LGBTQ themes in speculative fiction

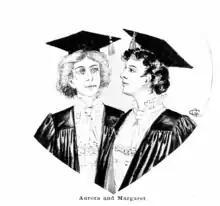
Aurora and Margaret, the heroines of Gregory Casparian's 1906 lesbian science fiction novel ""

LGBTQ themes in speculative fiction include lesbian, gay, bisexual, transgender, or queer (LGBTQ) themes in science fiction, fantasy, horror fiction and related genres. Such elements may include an LGBTQ character as the protagonist or a major character, or explorations of sexuality or gender that deviate from the heteronormative.